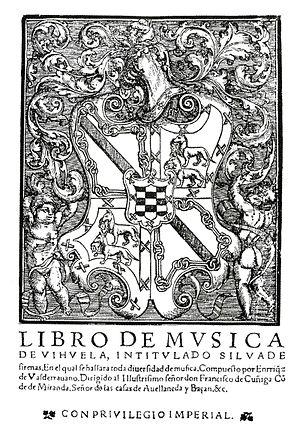
-